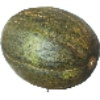
Label: Melon Piel de Sapo 1